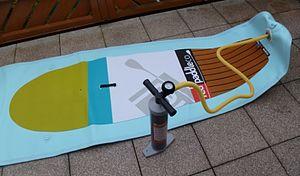
Le stand up paddle aussi nommé SUP, ou simplement paddle ou plus rarement planche à rame, est un sport de glisse nautique où le pratiquant se tient debout sur une planche plus longue qu'une planche de surf classique, se propulsant à l'aide d'une pagaie.